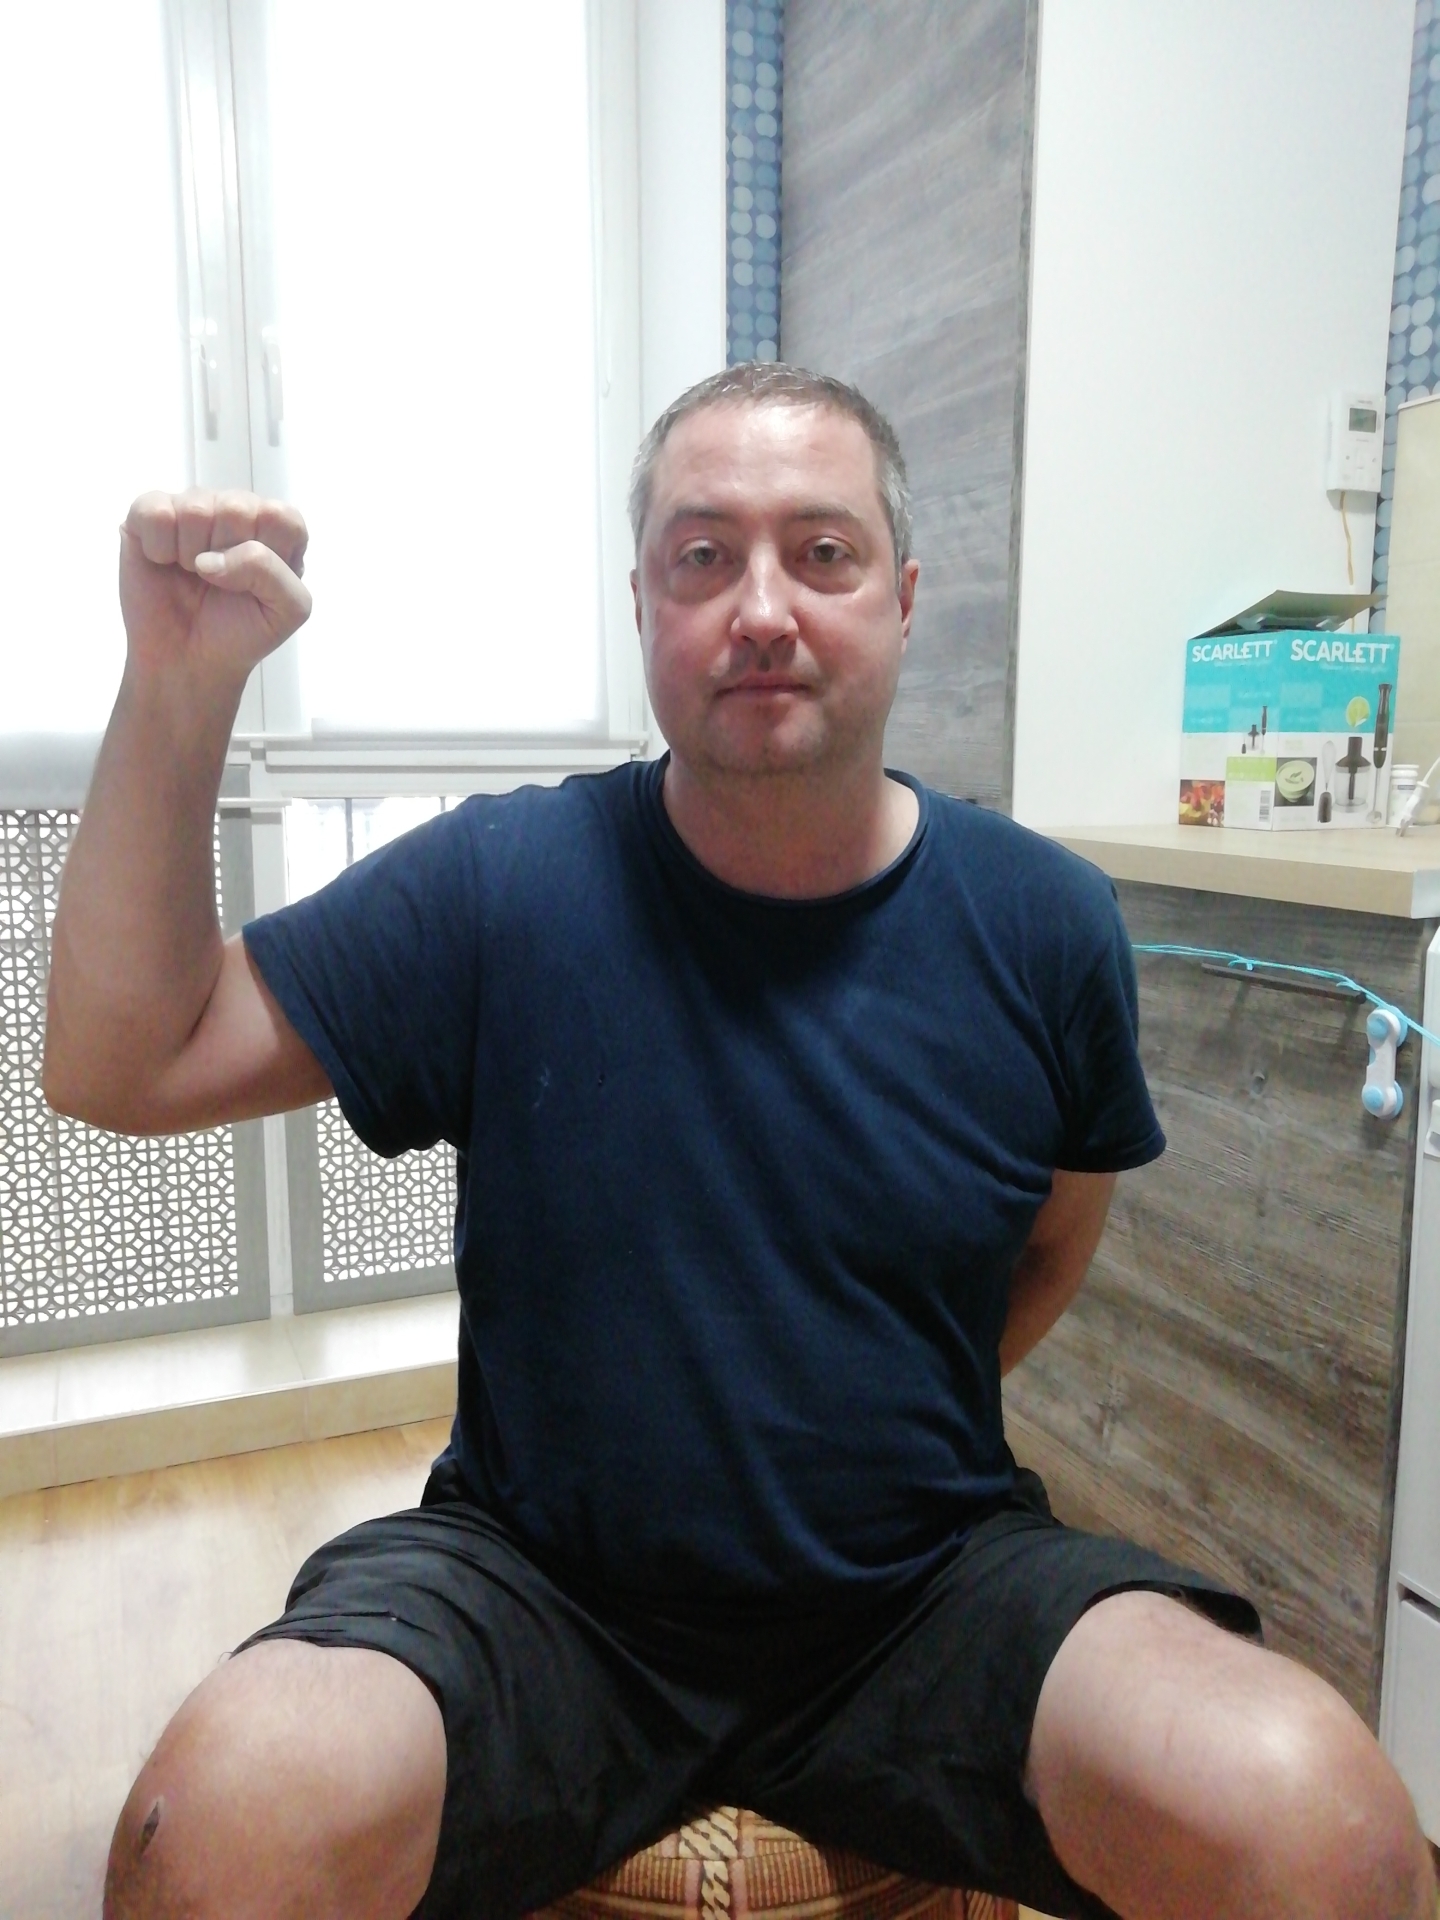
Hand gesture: fist